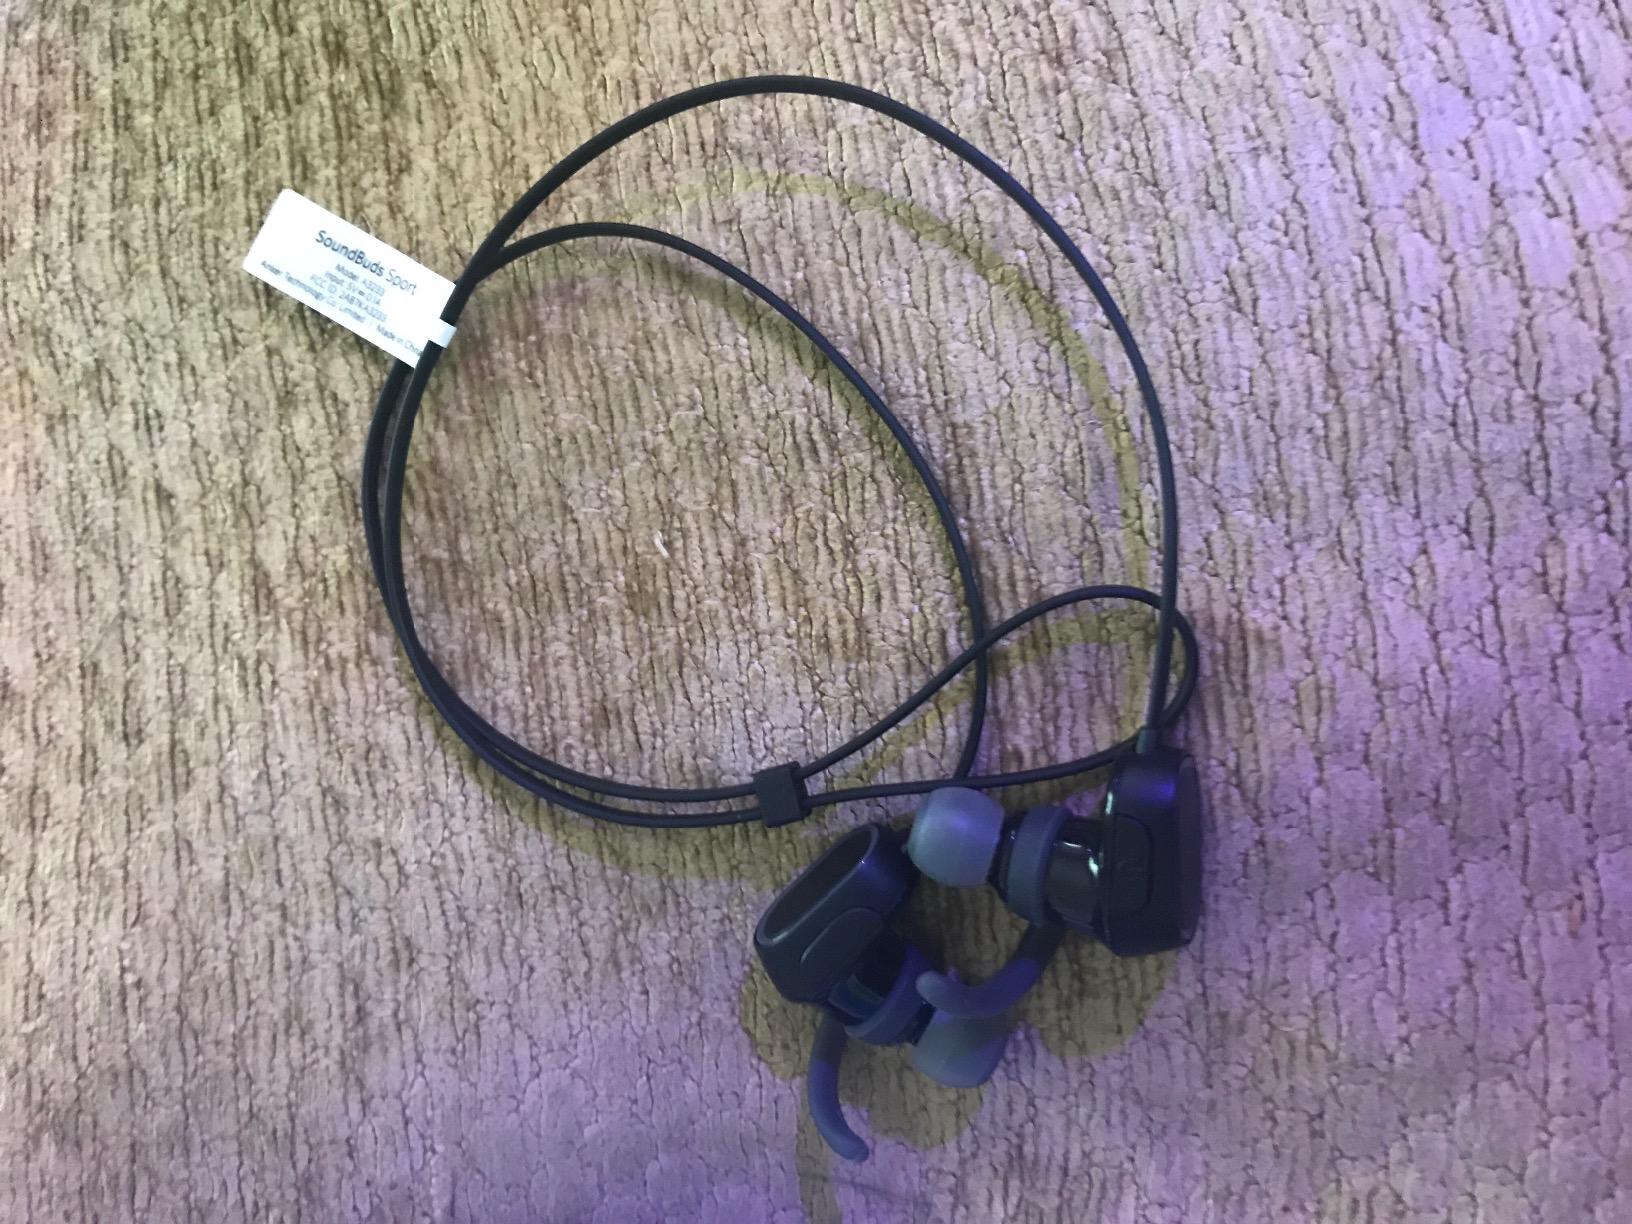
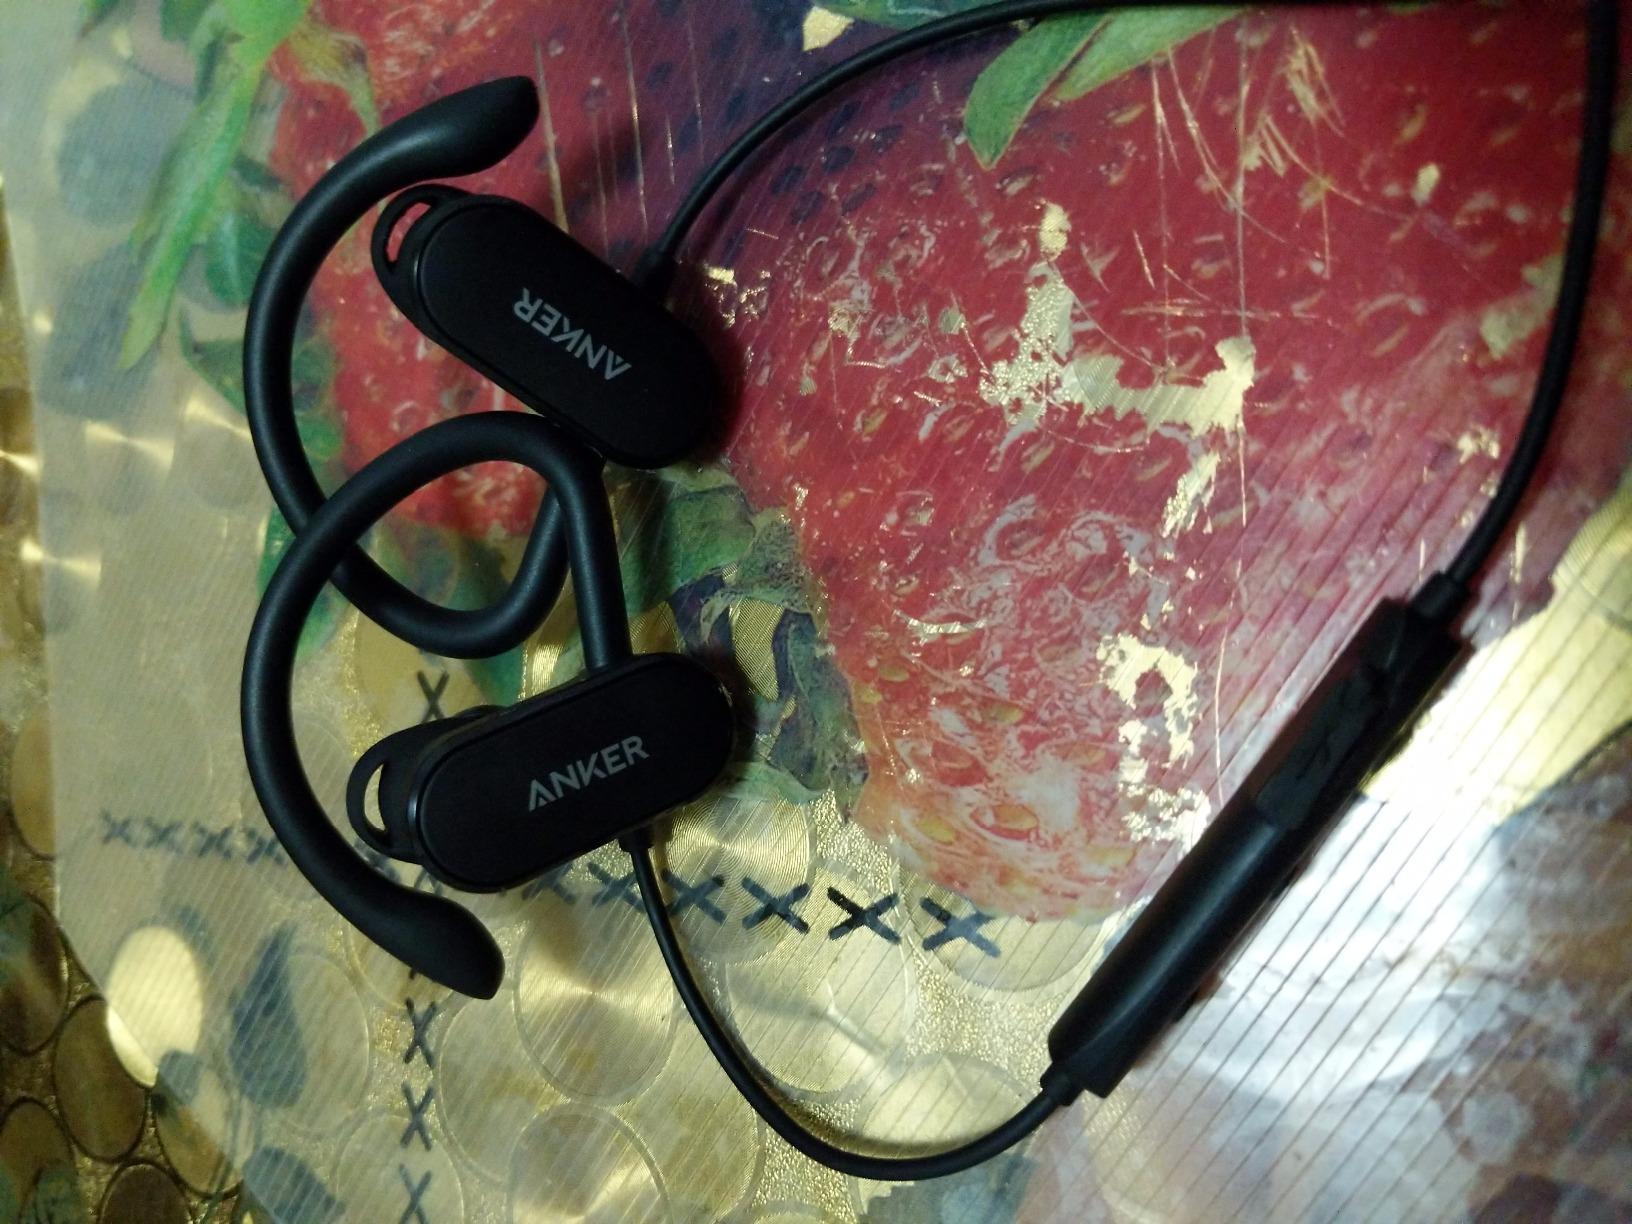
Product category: headphones
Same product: no